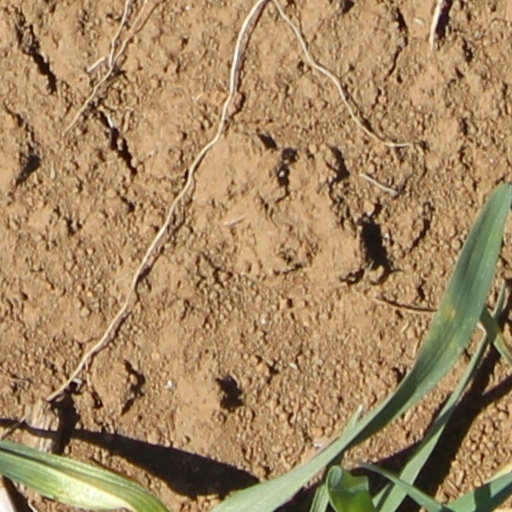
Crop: wheat